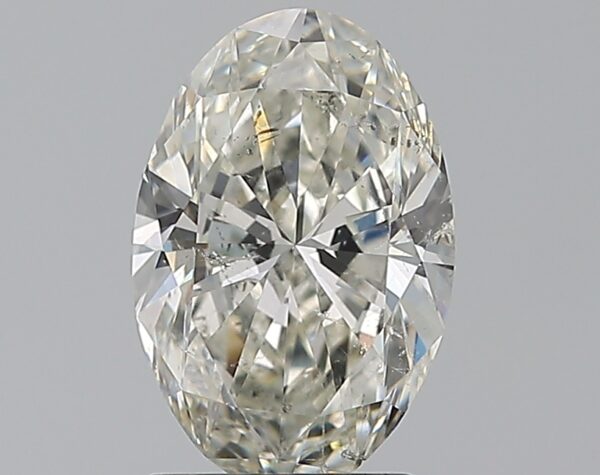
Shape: oval
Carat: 1.7
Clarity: SI2
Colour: J
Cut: EX
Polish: EX
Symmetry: VG
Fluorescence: N
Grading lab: GIA
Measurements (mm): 9.7 x 6.46 x 3.99